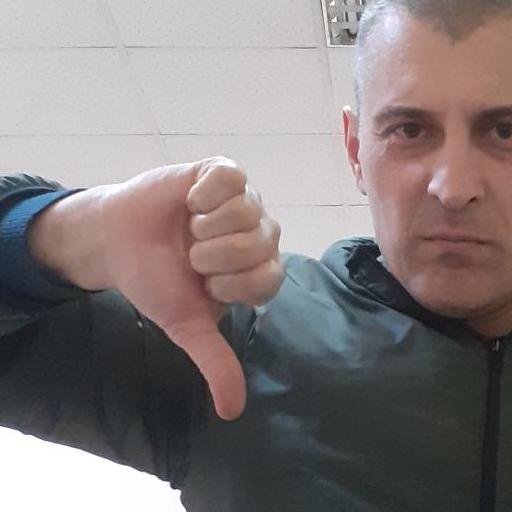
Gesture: dislike